High1

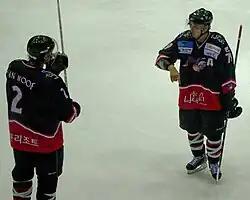
Alex Kim discusses strategy on-ice with Jeremy van Hoof. Kim won two points titles his first year in the league.

Kangwon Land became the second Korean team to enter the Asia League during the 2005–06 season. They played 38 regular season games. All of their 19 home games were played in Chuncheon at the Eui Am ice rink. They were swept in their regular season series against Kokudo and the Nippon Paper Cranes while only managing to win one out of nine games against fellow South Korean team, Halla. They finished in seventh place with 28 points. The team also failed to break the top 10 in any of the point rankings. Joshua Liebenow led the team with 16 goals, Park Jin-hong led with 18 assists and Kim Kyu-hyun led the team with 26 points overall. Hwang Byung-wook led the team in plus-minus with a +3 for the season. Kangwon Land failed to make the playoffs as only the top six teams advanced to the postseason. After the conclusion of the season Kangwon Land played a friendly against North Korea. Kangwon Land won the match by a score of 3 to 1.